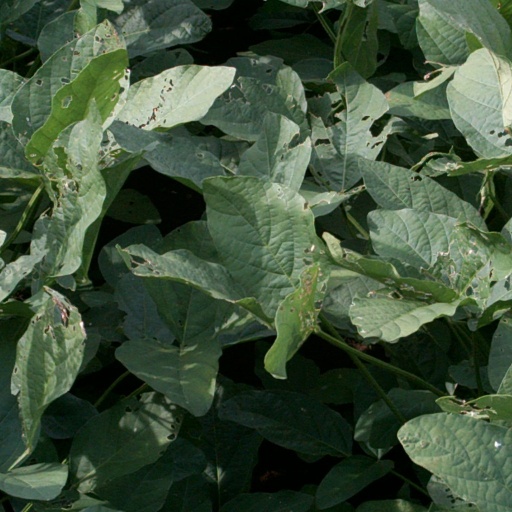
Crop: soybean